4-6-2

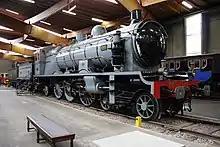
"Paris à Orléans" 4546 at the Cité du train at Mulhouse

The last two Class Hr1 locomotives to be built in 1957, numbers 1020 and 1021, Lokomo works numbers 474 and 475, were equipped throughout with SKF C-type roller bearings, even on the coupled rod big ends, and represented a fine combination of American and German locomotive building practices. They were, along with the Deutsche Bundesbahn class 10, the last new-built Pacific type locomotives in Europe.